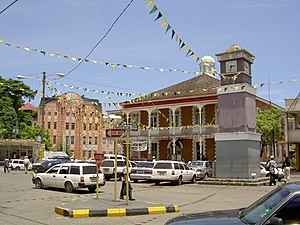
Port Antonio
Port Antonio
Port Antonio er en by i det østlige Jamaica, med et indbyggertal på cirka 15.000. Byen ligger på kysten til det Caribiske hav og er en af øens vigtigste havnebyer.